Brian Robertson (guitarist)

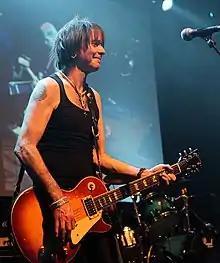
Robertson performing in 2011

Brian David Robertson (born 12 February 1956) is a Scottish rock guitarist, best known as a former member of Thin Lizzy from 1974 to 1978, and Motörhead from 1982 to 1983, replacing Fast Eddie Clarke.